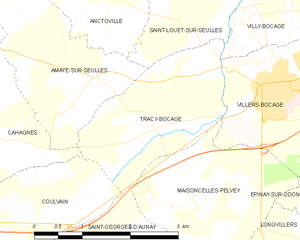
Tracy-Bocage
Kort over kommunen
Kort over kommunen
Tracy-Bocage er en kommune i Calvados departmentet i Basse-Normandie regionen i det nordvestlige Frankrig.